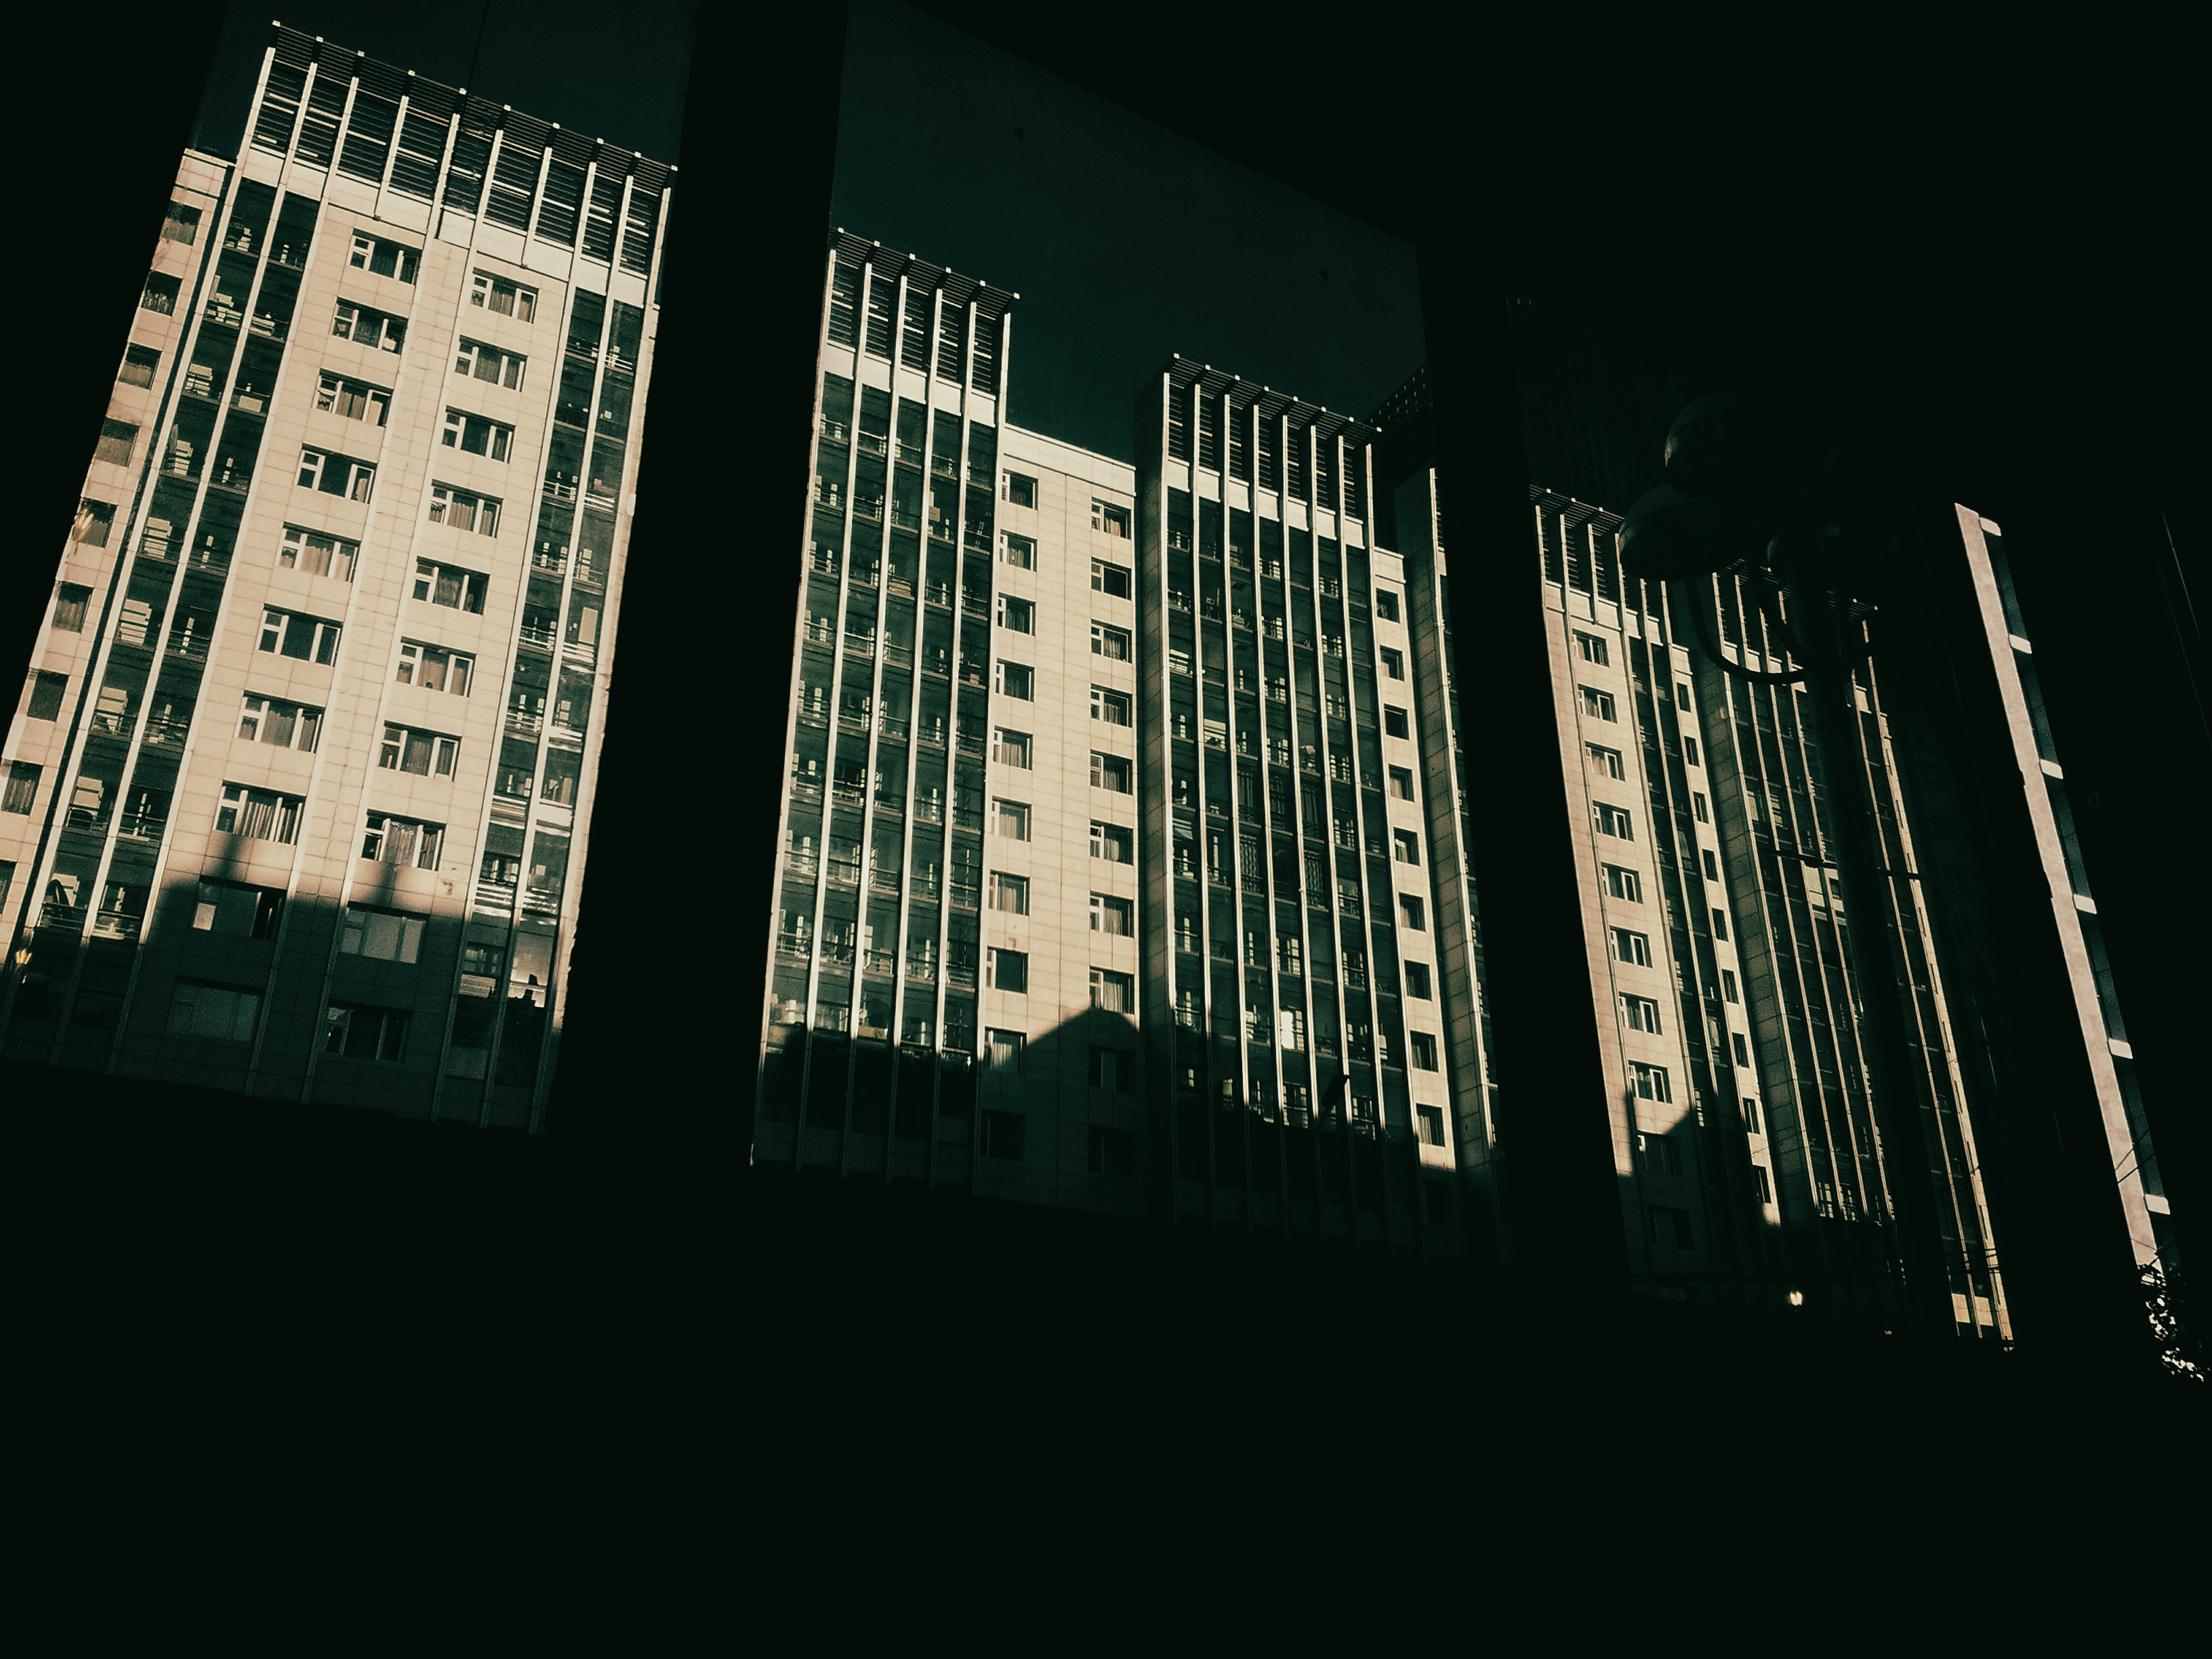
light, black and white, skyline, night, city, skyscraper, cityscape, line, reflection, darkness, monochrome, tower block, shape, metropolis, urban area, monochrome photography, human settlement, atmosphere of earth